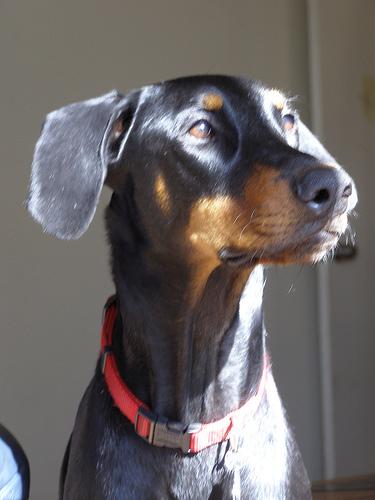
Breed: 209-n000054-Doberman